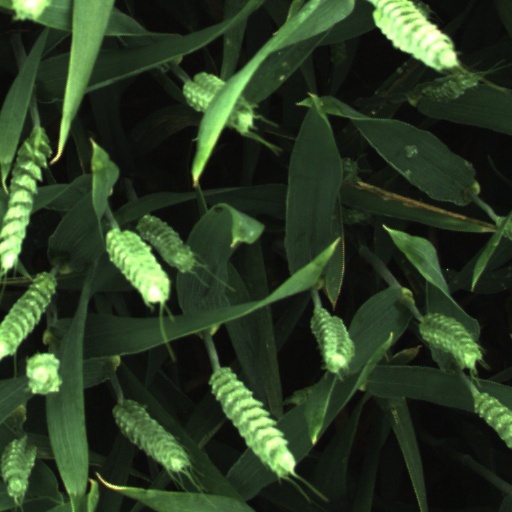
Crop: wheat